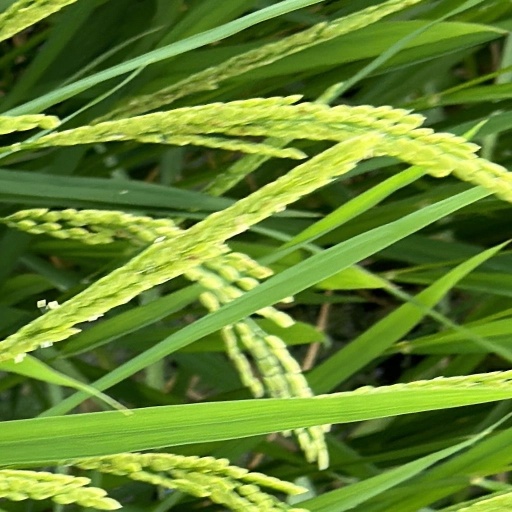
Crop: rice